Jack Doubleday

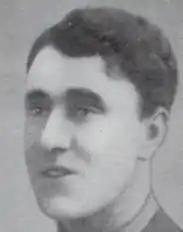

Jack Lindsay Doubleday (28 May 1890 – 30 October 1918) was an Australian rules footballer who played with University and Melbourne in the Victorian Football League.